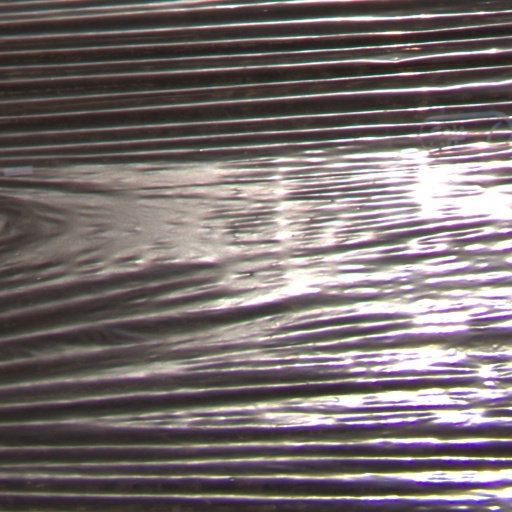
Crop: Jerusalem artichoke